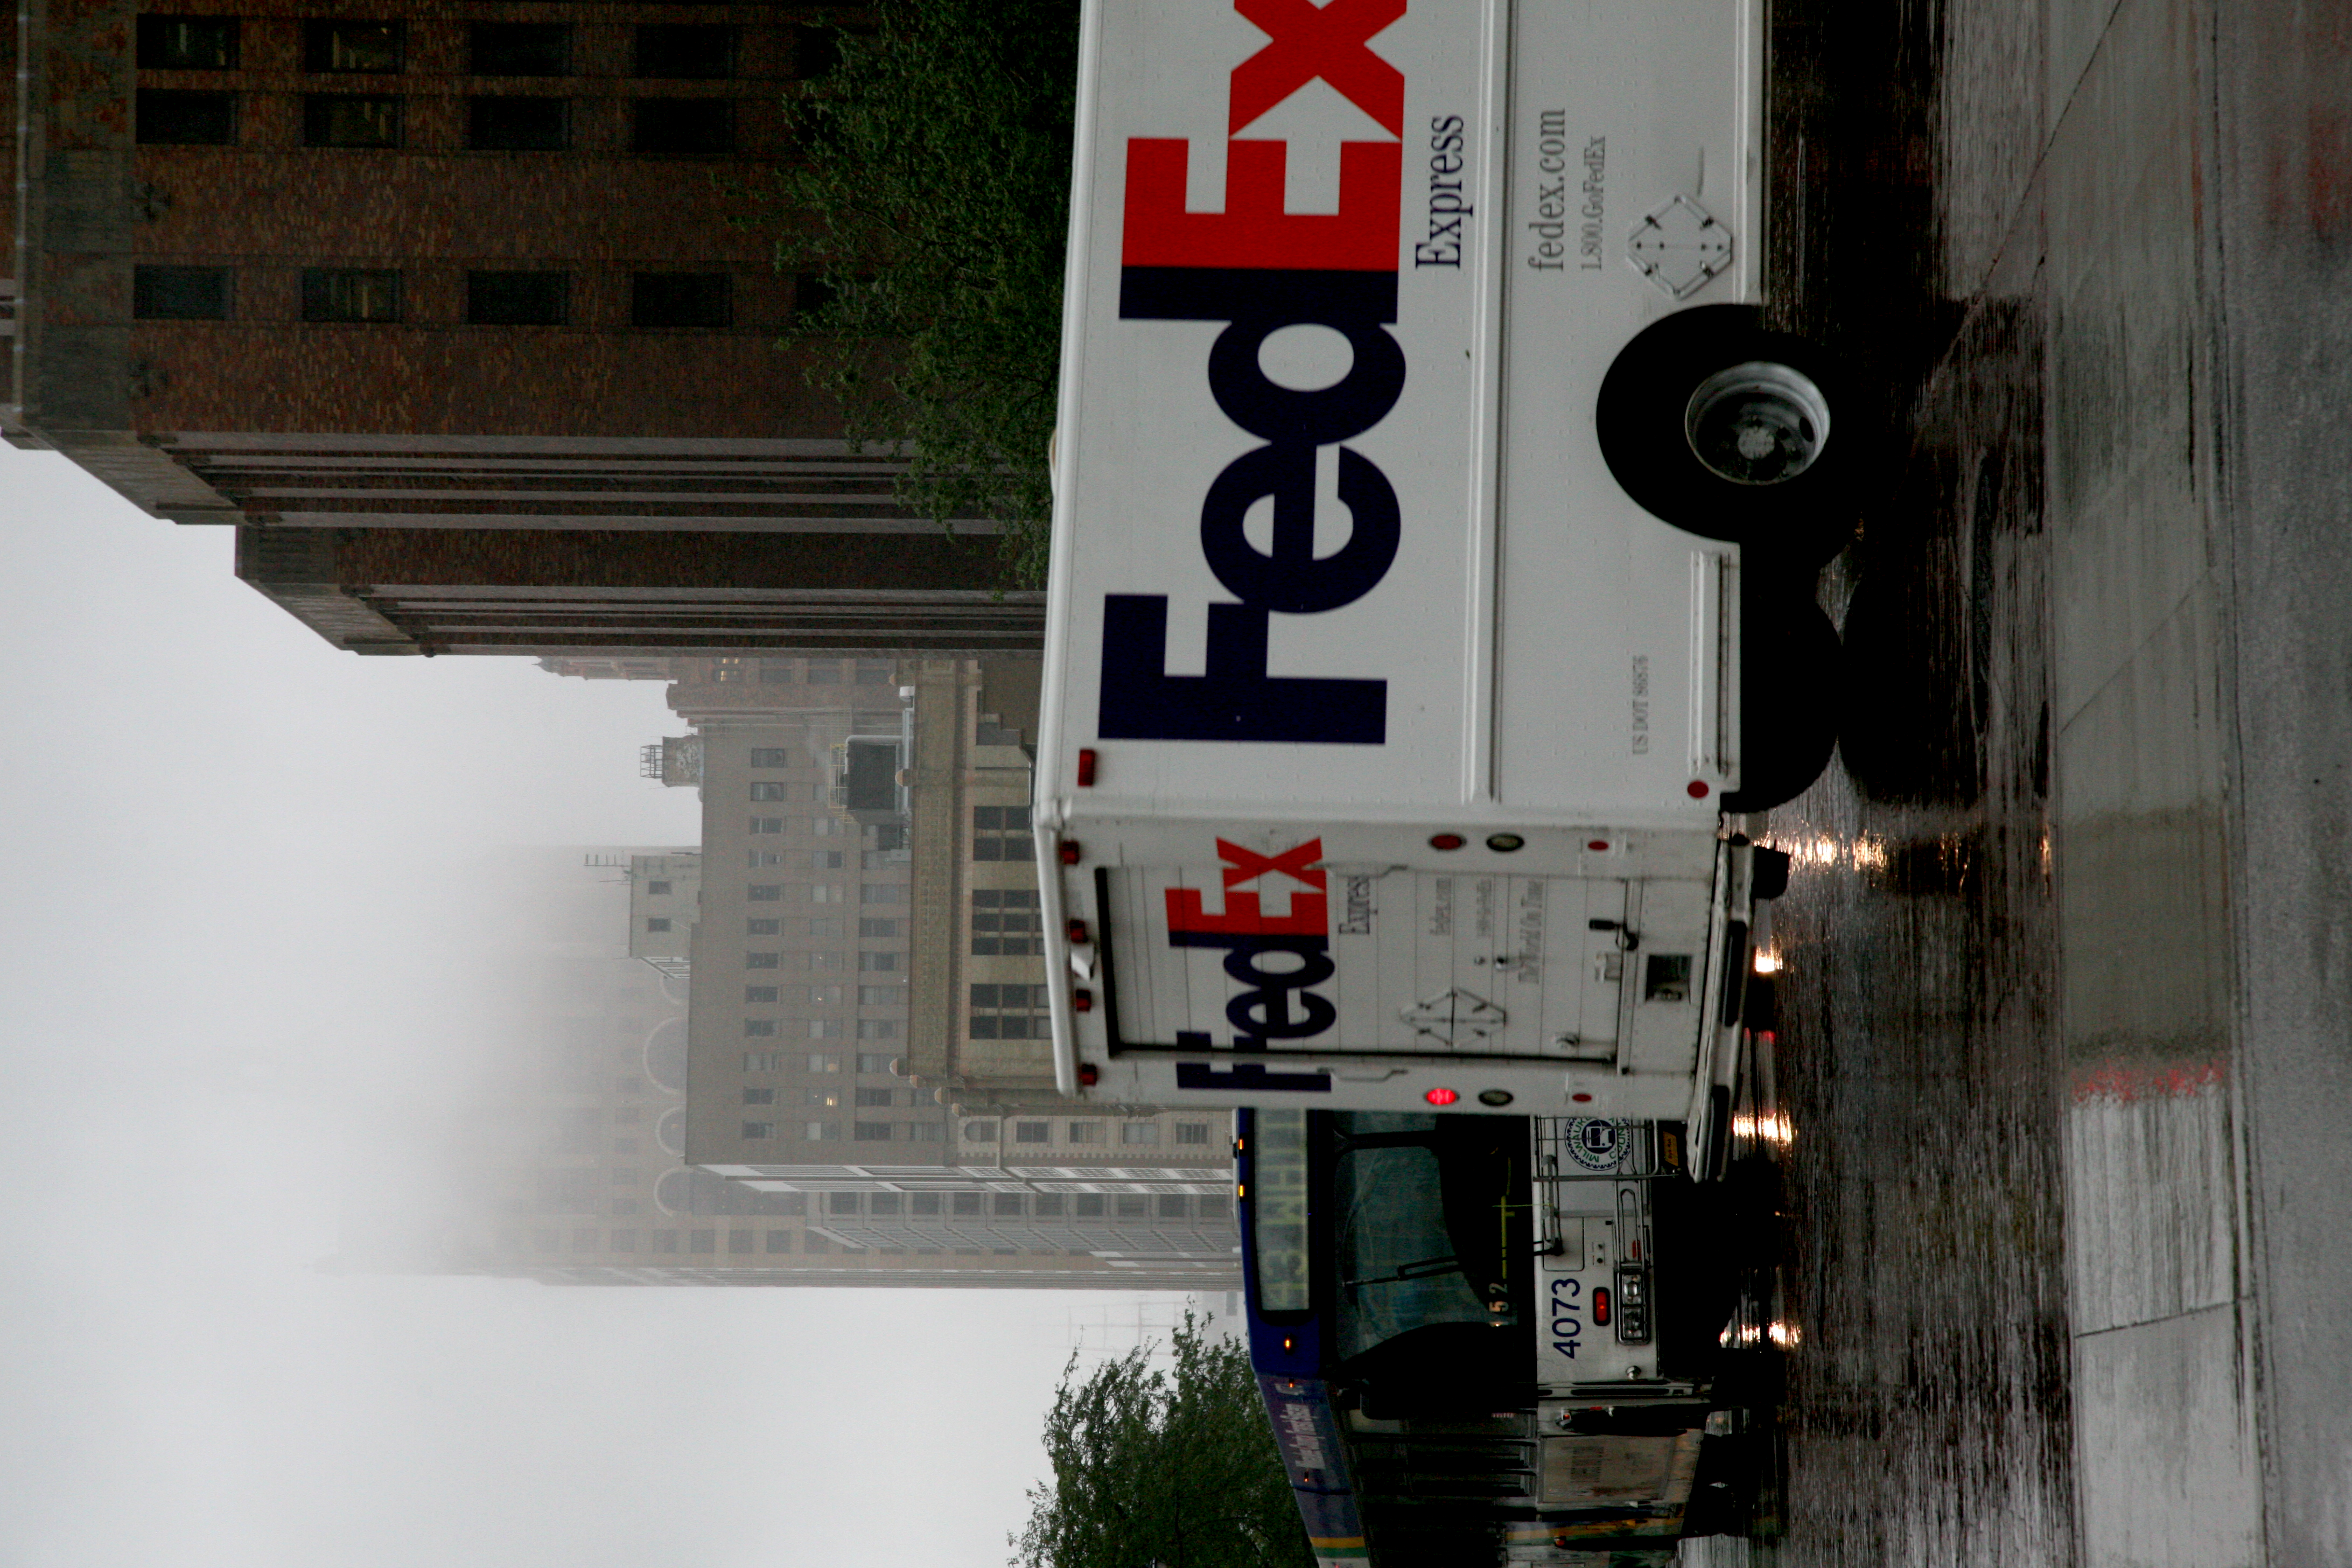
rain, transport, vehicle, public transport, bus, pluie, wisconsin, milwaukee, fedex, urban area